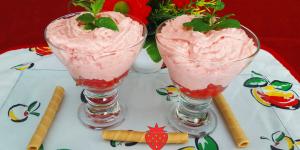
mousse de sandia